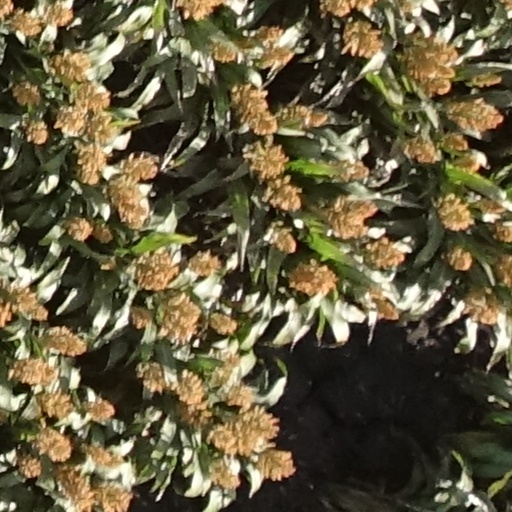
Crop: sorghum